Binjai railway station

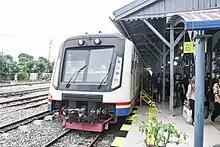
Sri Lelawangsa train at the station platform

Binjai station used to have six railway tracks, but nowadays only 3 tracks remain. At the north end of the station, there is a water tower, and there are also still two water cranes remaining for steam locomotives in the far north and south of the station.